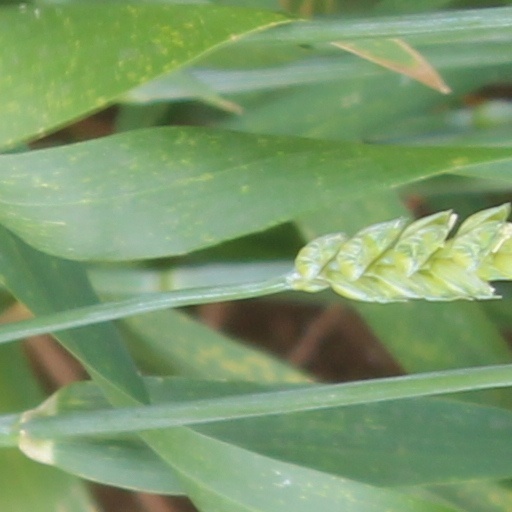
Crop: wheat